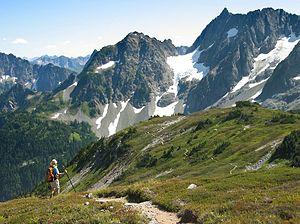
La chaîne des Cascades est une chaîne de montagnes s'étendant face à la côte ouest de l'Amérique du Nord, entre les États de Californie, de l'Oregon et de Washington aux États-Unis et la province de Colombie-Britannique au Canada. Elle comprend une partie de l'arc volcanique des Cascades dont les volcans mont Rainier, qui constitue le point culminant de la chaîne du haut de ses 4 392 mètres d'altitude dominant la métropole de Seattle, et mont Saint Helens qui a subi une éruption en 1980. Cet arc volcanique, toujours actif, commence sa formation il y a 36 millions d'années à la suite de la subduction de la plaque Juan de Fuca sous la plaque nord-américaine. Les risques liés au volcanisme demeurent importants.
Le col Cascade est un col de montagne qui franchit la chaîne des Cascades dans l'État de Washington au nord-ouest des États-Unis.